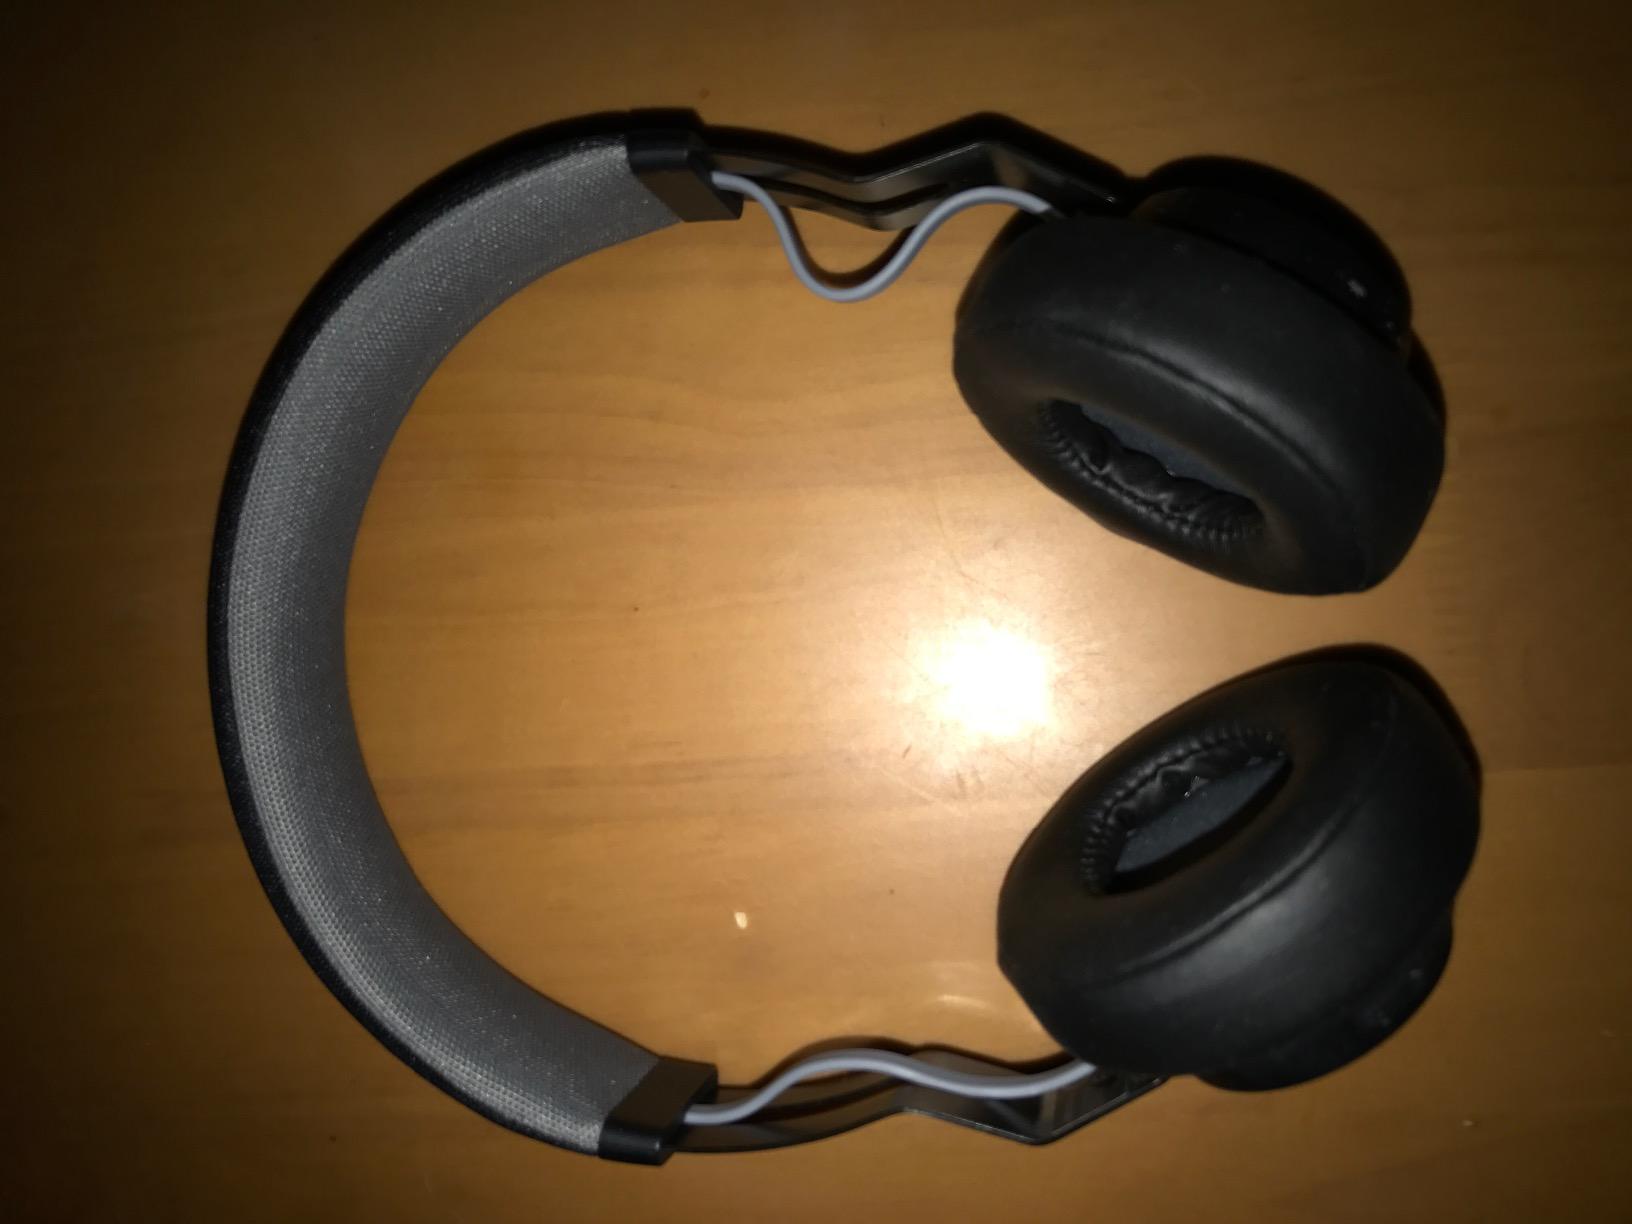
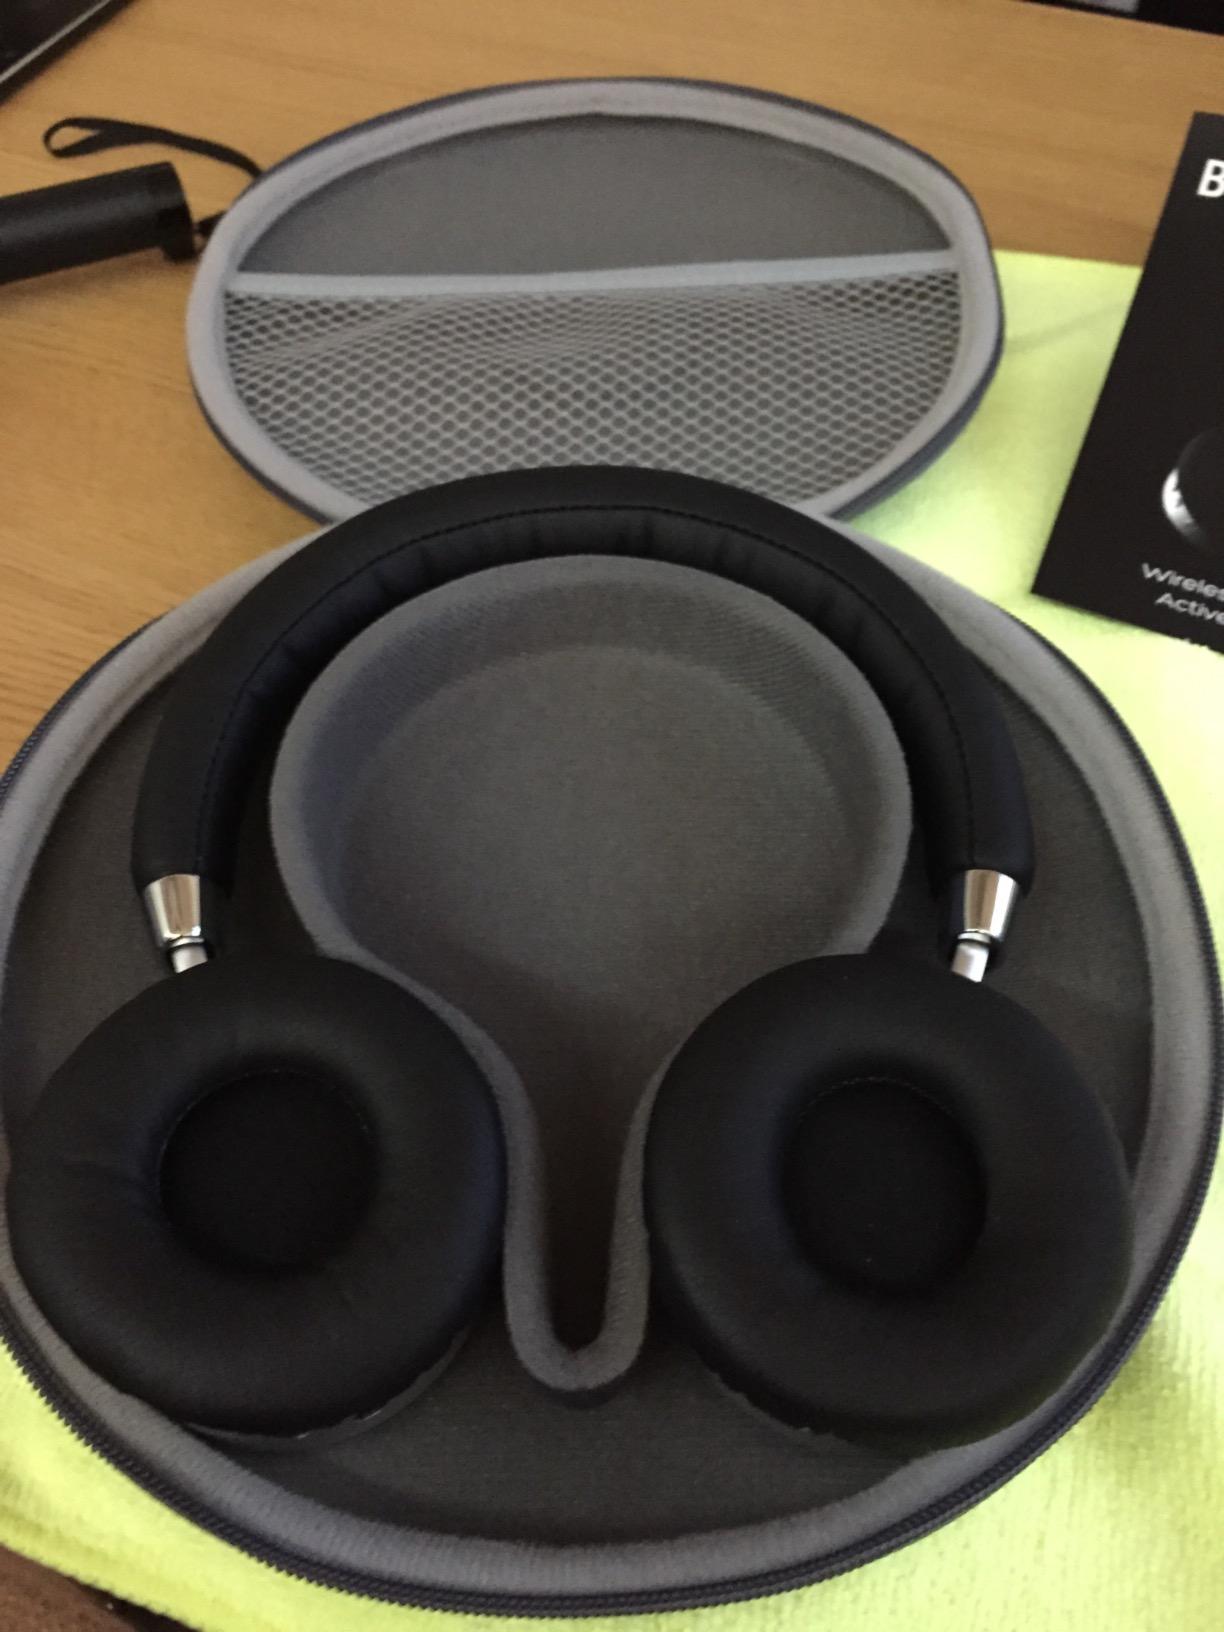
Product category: headphones
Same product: no